Organisation Consul

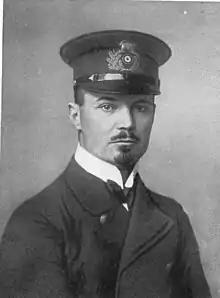
Hermann Ehrhardt

With liaison officers throughout the Reich, the Organisation Consul could draw from a pool of an estimated 5,000 men. Eventually it came to have districts encompassing large areas of the nation. They were particularly active in Berlin, where many of their crimes were committed. One of the best known members was the Freikorps fighter and post-war author Ernst von Salomon. The average age of the members was between 20 and 30. They were motivated by anti-bourgeois sentiments, extreme nationalism, anti-Semitism and opposition to Marxism. Jews were excluded from participation, and every member had to affirm that he was of "German descent". The O.C.'s statutes listed their goal as "the fight against everything anti-national and international, Judaism, social democracy and radical left-wing parties". They also took part in the so-called "Feme murders" against anyone, even members of their own group, who they believed to have betrayed their cause. Their statutes stated that "traitors fall to the Feme".